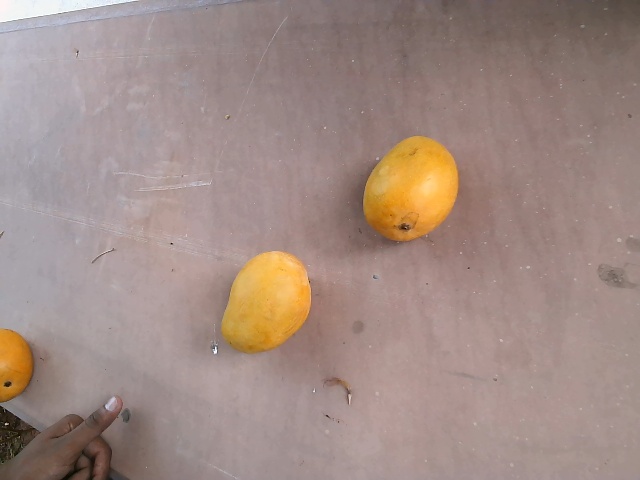
Label: Ripe_Mango